Where in the World is Carmen Sandiego? (Prodigy video game)

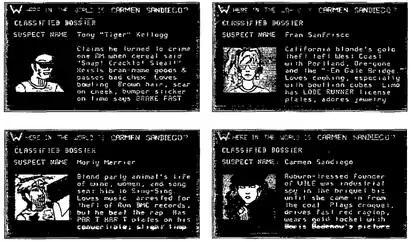
In-game gameplay - dossiers are vital to give clues to players to help them correctly identify the suspect by comparing information to clues given out by witnesses in city locations.

This version was also a contest: the more quickly the player solved the puzzle, the lower their score. Points are given out based on actions taken in the game - it takes 5 hours to investigate any location in a city, and 15 hours to move from one city to the next. Players generally need to explore at least one location in each city to have enough information to complete each case. The perfect score is 60 – 45 hours to move three times, and 5 hours each to investigate one place in each city while guessing the correct location of the thief in the last city on the first try, a 1-out-of-3 chance.